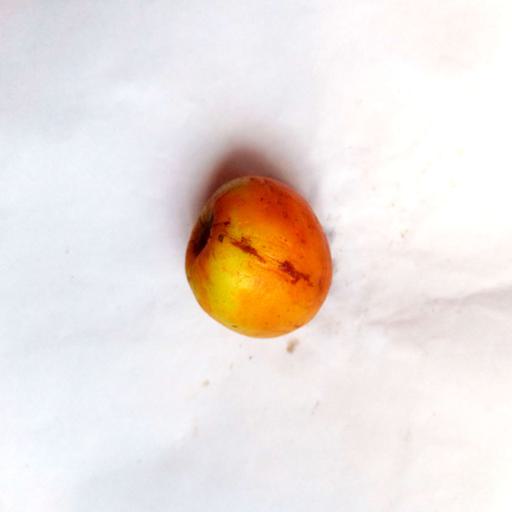
Label: bruised